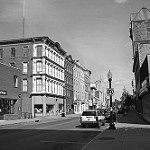
Label: B & W